California in the American Civil War

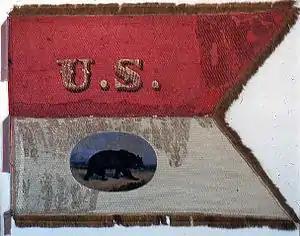
Company Guidon, Company A ('California' 100)

After news of Fort Donelson's surrender reached Santa Clara in 1862, people celebrated by raising national flags and firing off anvils into the sky. Not everyone was happy, especially a woman named Mrs. Dr. Caldwell who raised a "black flag" over her house as a sign of disunion. This act caused a crowd of over 100 people to gather around and watch, while others joined Caldwell and took up positions in the house. The Santa Clara Light Infantry was called out and stationed in front of their armory watching the house and movements of the rebels. Marshal Fred Morris went to the house and told her to take the flag down but she refused. He then told her that she would not be protected if violence arose. She soon removed the flag and the other citizens dispersed without a shot being fired. Soldiers of the militia cheered as Mrs. Caldwell walked angrily towards the armory and threw the black flag at them. The flag was kept in their armory as a war trophy.